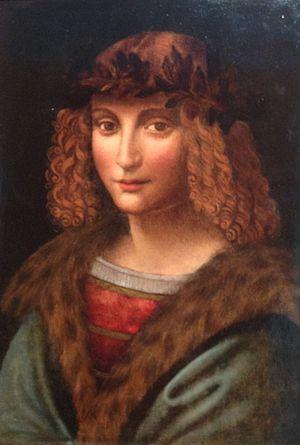
Gian Giacomo Caprotti ou Giacomo Caprotti da Oreno, dit Salai, Salaï, Salaij, Andrea Salai ou Salaì en italien est un peintre italien de l'école lombarde de l'entourage de Léonard de Vinci, son élève, son disciple dès ses 10 ans.